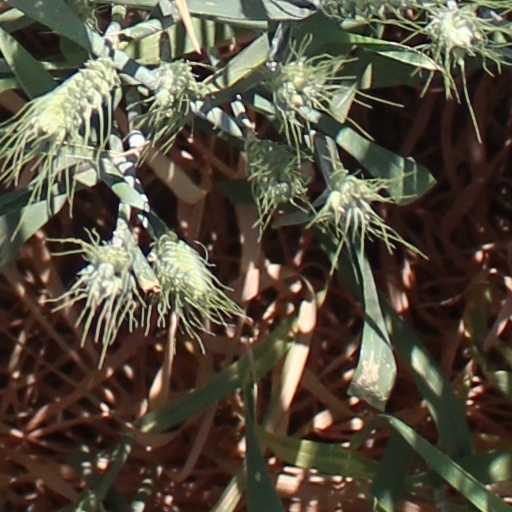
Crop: wheat